Hugo W. Koehler

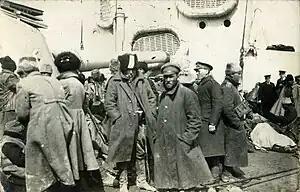
Soldiers and cavalry of Wrangel's White army evacuate from Sebastopol, November 1920

In a letter to Dolly Gladstone, Koehler gently chided her for Britain's investment in Denikin, having lately turned its sympathy from the cause of the White Russians under Denikin's successor, Wrangel, to the Bolshevists, "I'm afraid your experiment in backing Denikin has been much more costly for you and for Russia and for the world than the simple L400,000,000 (in stores, etc.) you ventured on the project... Poor old Denikin- simple, honest, and a patriot, but undoubtedly one of the stupidest men who ever came into power in any country. Surrounded by incompetents and dishonesty, badly advised by his allies, he distinguished himself by not one single sound or wise measure. If he had thrown dice for every decision he would have improved just fifty percent. General Wrangel is of a different caliber: fine soldier, good general, honest, capable, full of courage and initiative, no great statesman, but he knows it and surrounds himself with men who can take care of that end of the game... His miracles continue. But he cannot beat bolshevism by force of arms- nor can any army. Bolshevism fattens on military opposition. It will collapse without it... I like the Russians, immensely so, in fact, and we've become great friends... General Kutepov (the commander of the First Corps) and I have become sworn brothers. He is about the finest type of soldierman I've ever seen- and I'm very fond of him. Many other of my friends are not as estimable, I am afraid, for about all the brigands, thieves, murderers, and similar pleasant scoundrels that disturb the peace hereabouts count themselves among my intimate friends... It is difficult to keep things in a land such as this, when the need is so great; one has almost a guilty feeling if one owns a sheet or an extra shirt. So long ago I gave away all I had, and now if I had a sheet or an extra shirt I wouldn't know what to do with it except to give it to some poor woman to make a child's dress... I'm afraid I've given you a rather chaotic picture of it all- but you might take the chaotic effect simply as a bit of realism, for life is indeed chaos here; it resembles reasonable conditions just about as much as that famous cubist picture Nude Descending a Stair resembles anything real. In the first months I was here I accumulated great stacks of loot, from pictures and furs to old earrings and relics. But I've decided to take none of it from Russia. I've given it all away again." Koehler's appeal on behalf of the suffering masses in Russia did not fall on deaf ears. Rear Admiral McCully's July 15, 1920 report to the Secretary of State noted, "Recently representatives of a British Fund established by Lady Muriel Paget have established a hospital in Sebastopol, and a British Red Cross and Children's Relief Organization are also at work."